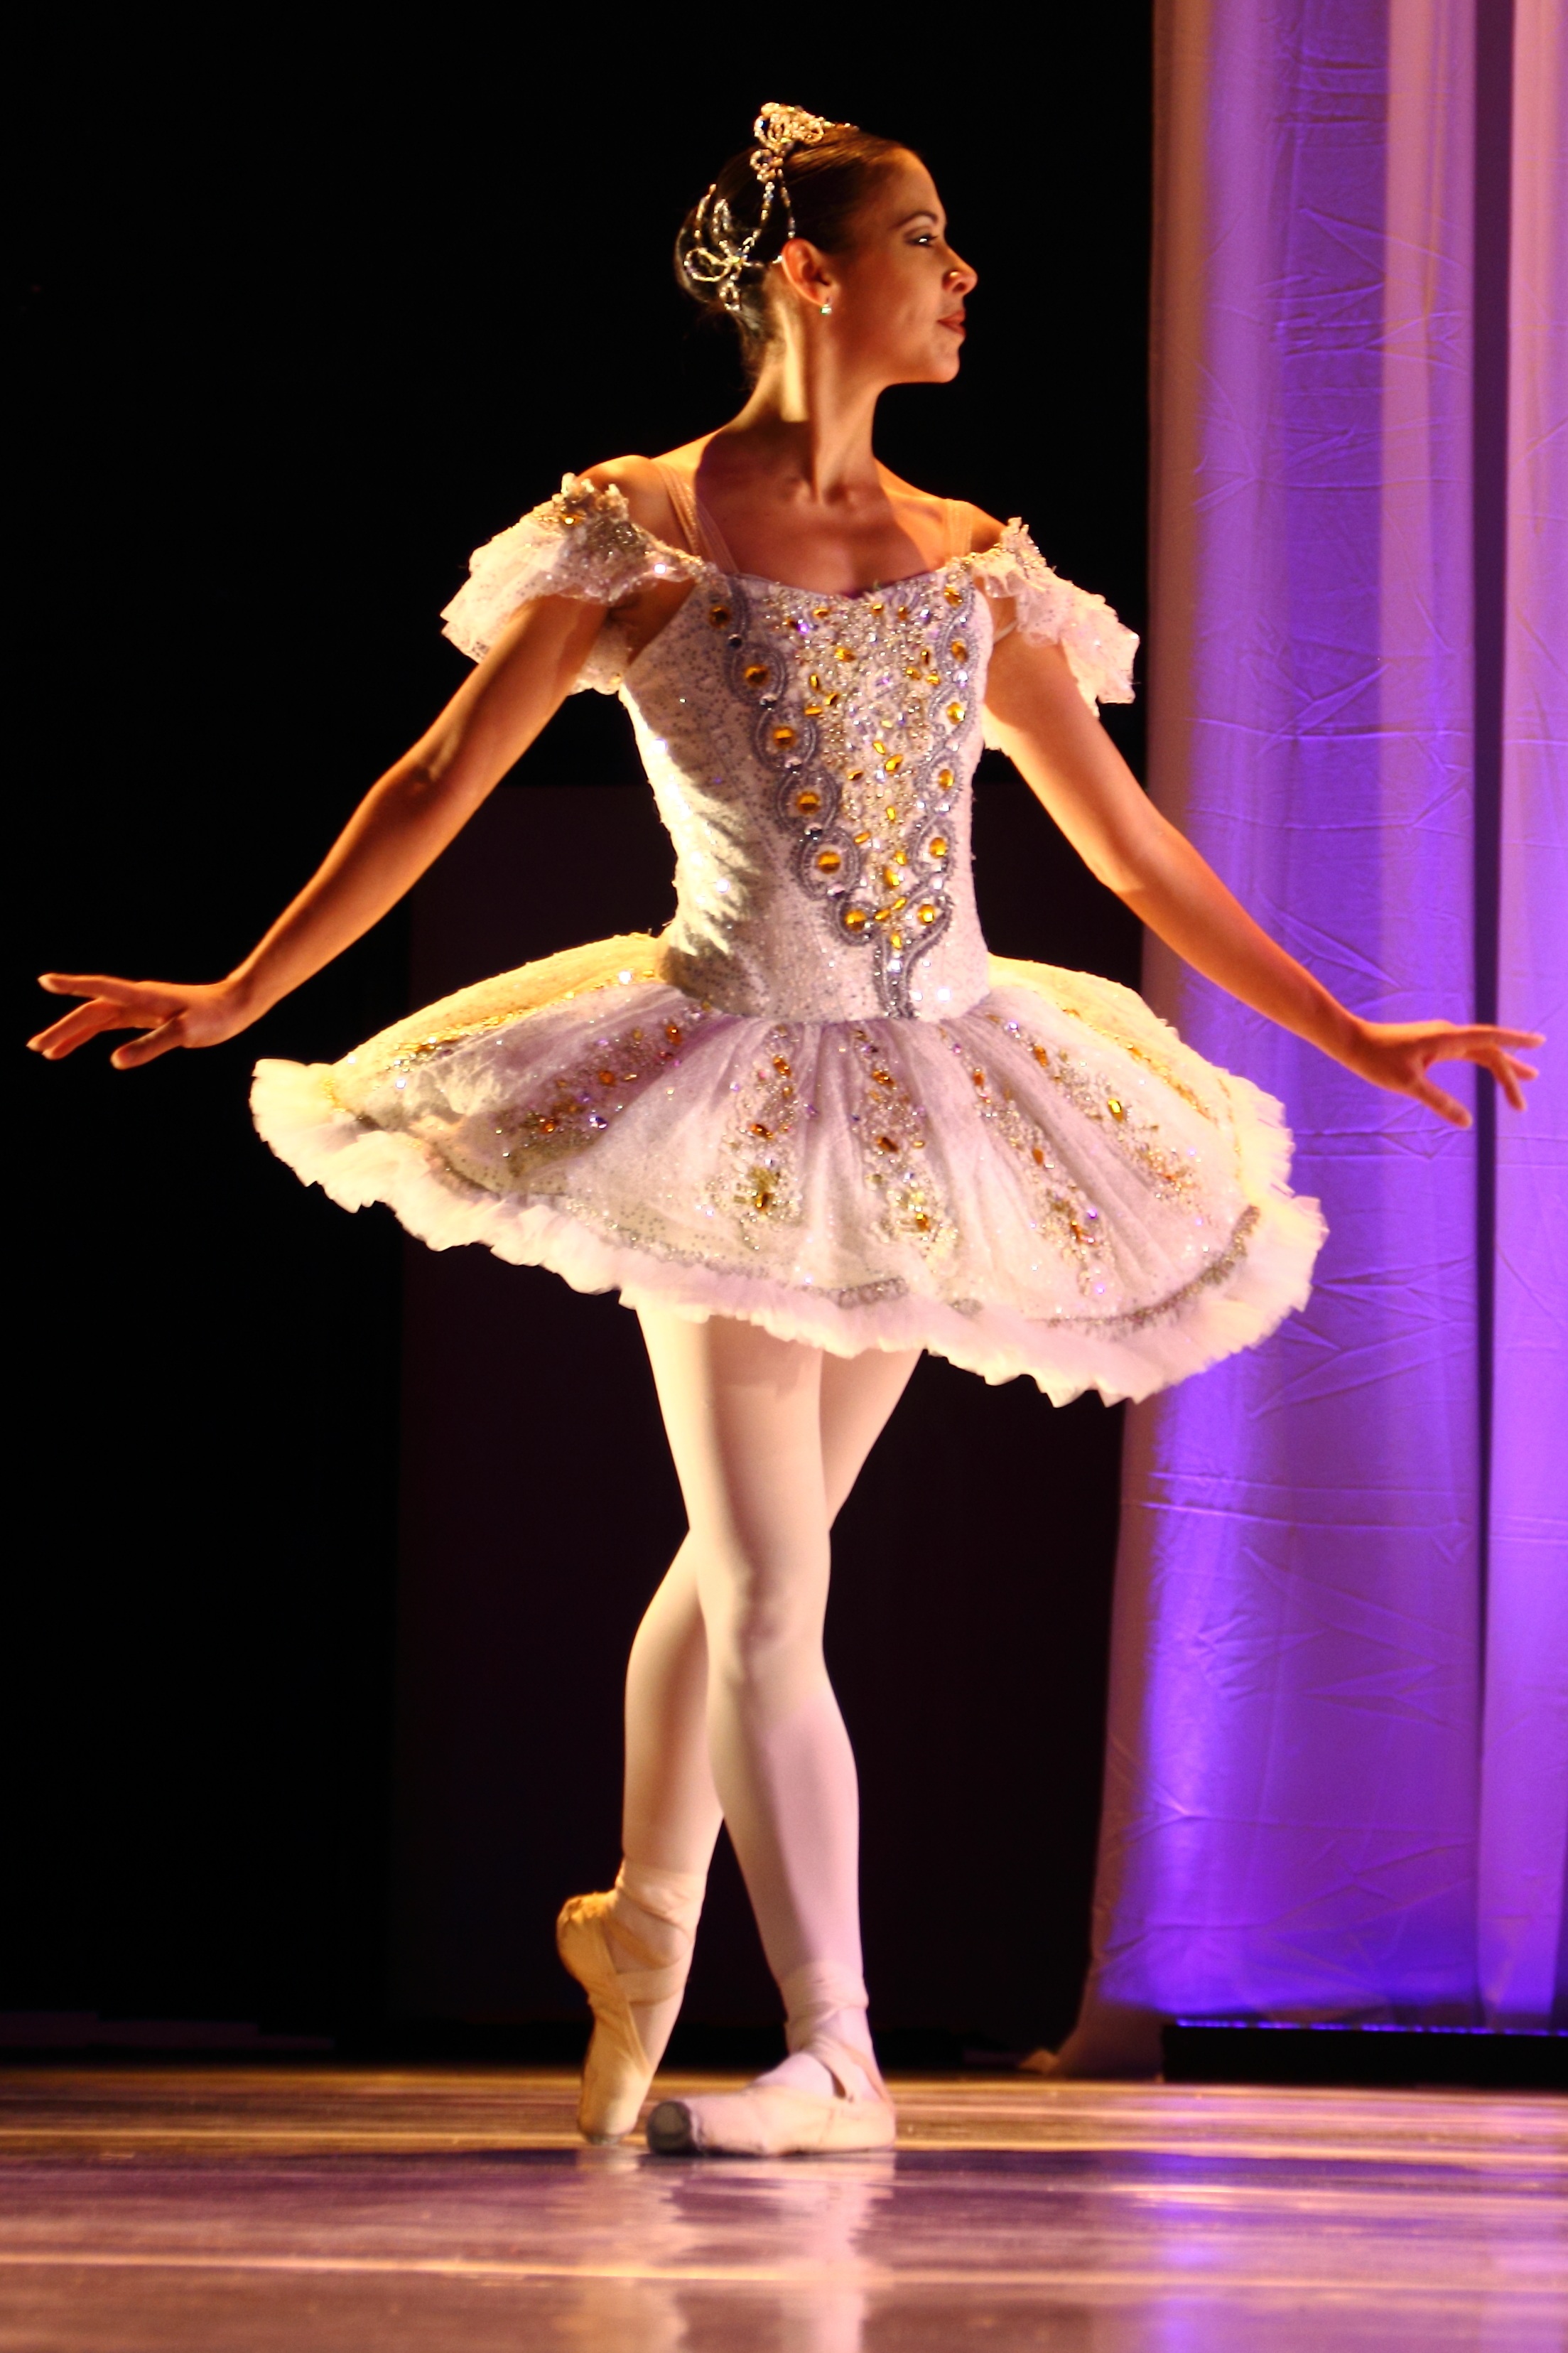
female, dance, ballerina, ballet, tutu, dancer, performance art, ballet dancer, classical, sports, event, entertainment, performing arts, team sport, rehearsal